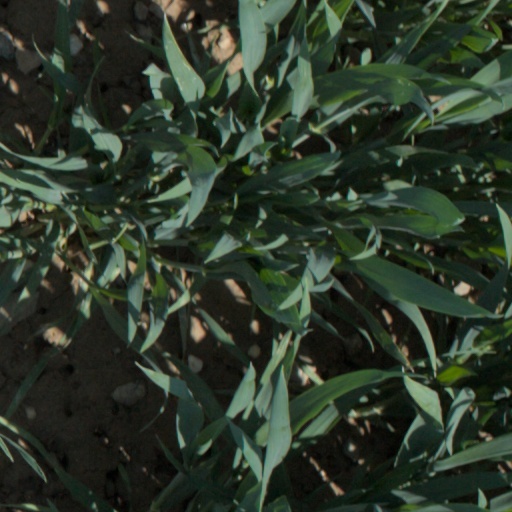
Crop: wheat